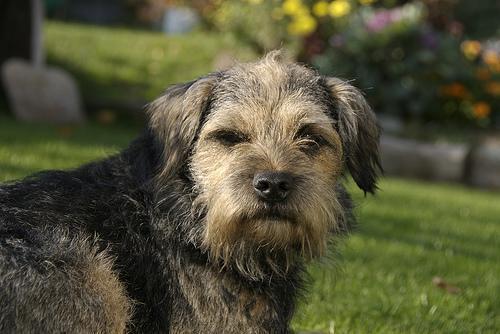
Border_terrier